Visual guide

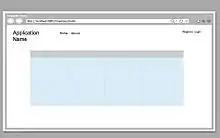
This is a basic wireframe. It includes the URL, title, links, graphics, and other elements of a webpage.

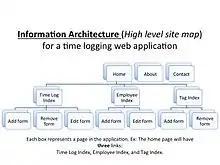
This is an example of information architecture relating to a web application.

When applied to building block a website or similar work product, a Visual Guide can be an intermediate step toward the end goal of a complete website. By creating a visual guide along the way, the designer, or developer can get input from the other people involved on the website such as the customer, their manager, and other members of the team. The visual guide will provide a view to the customer of what their website or project will end up looking like. It ensures that they are kept up to date on any developments and changes made to the structure or visuals. Visual guides also allow you to define the information hierarchy of the design.